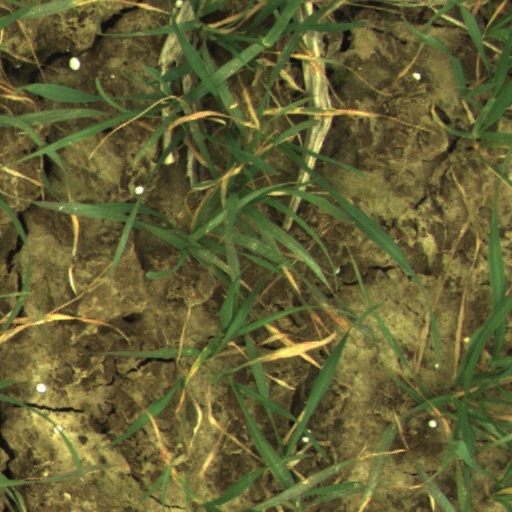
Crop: wheat